Medija Castle

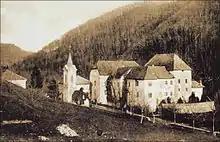
Medija Castle in the early 20th century

Medija Castle is a castle ruin located in the southern part of the settlement of Podlipovica, west of Izlake, in the Municipality of Zagorje ob Savi, central-eastern Slovenia. The castle and its stables were destroyed by the Yugoslav Partisans during World War II. The castle chapel was later restored and now serves as a venue for plays, concerts, and other cultural events, as well as weddings.